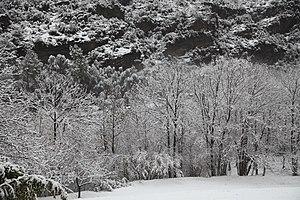
Paysage de neige près du hameau de Mandajors au coeur du Parc National des Cévennes
Saint-Paul-la-Coste est une commune française située dans le département du Gard, en région Occitanie.